V. J. James

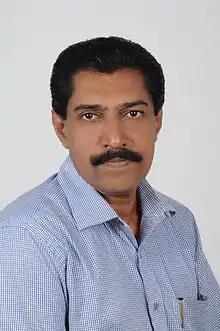

V. J. James is an Indian writer who primarily writes in Malayalam language. His first book, "Purapaadinte Pusthakam", was published by DC Books as the winning work in the novel competition conducted as a part of its 25th anniversary celebration in 1999. His novel "Nireeshwaran", which explores the clashes between theism and atheism, won several awards including the Kerala Sahitya Akademi Award and Vayalar Award.